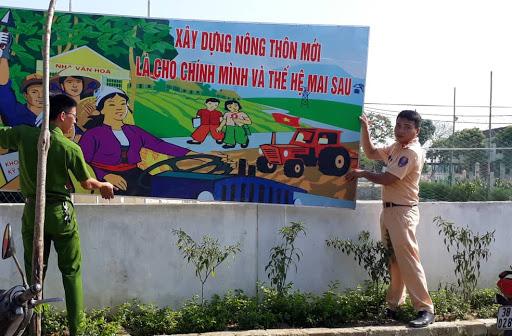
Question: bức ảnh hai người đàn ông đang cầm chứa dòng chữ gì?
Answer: bức ảnh hai người đàn ông đang cầm chứa dòng chữ xây dựng nông thôn mới là cho chính mình và thế hệ mai sau